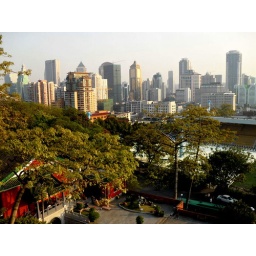
the city from the top floor of the zhenhai tower in yuexiu park.